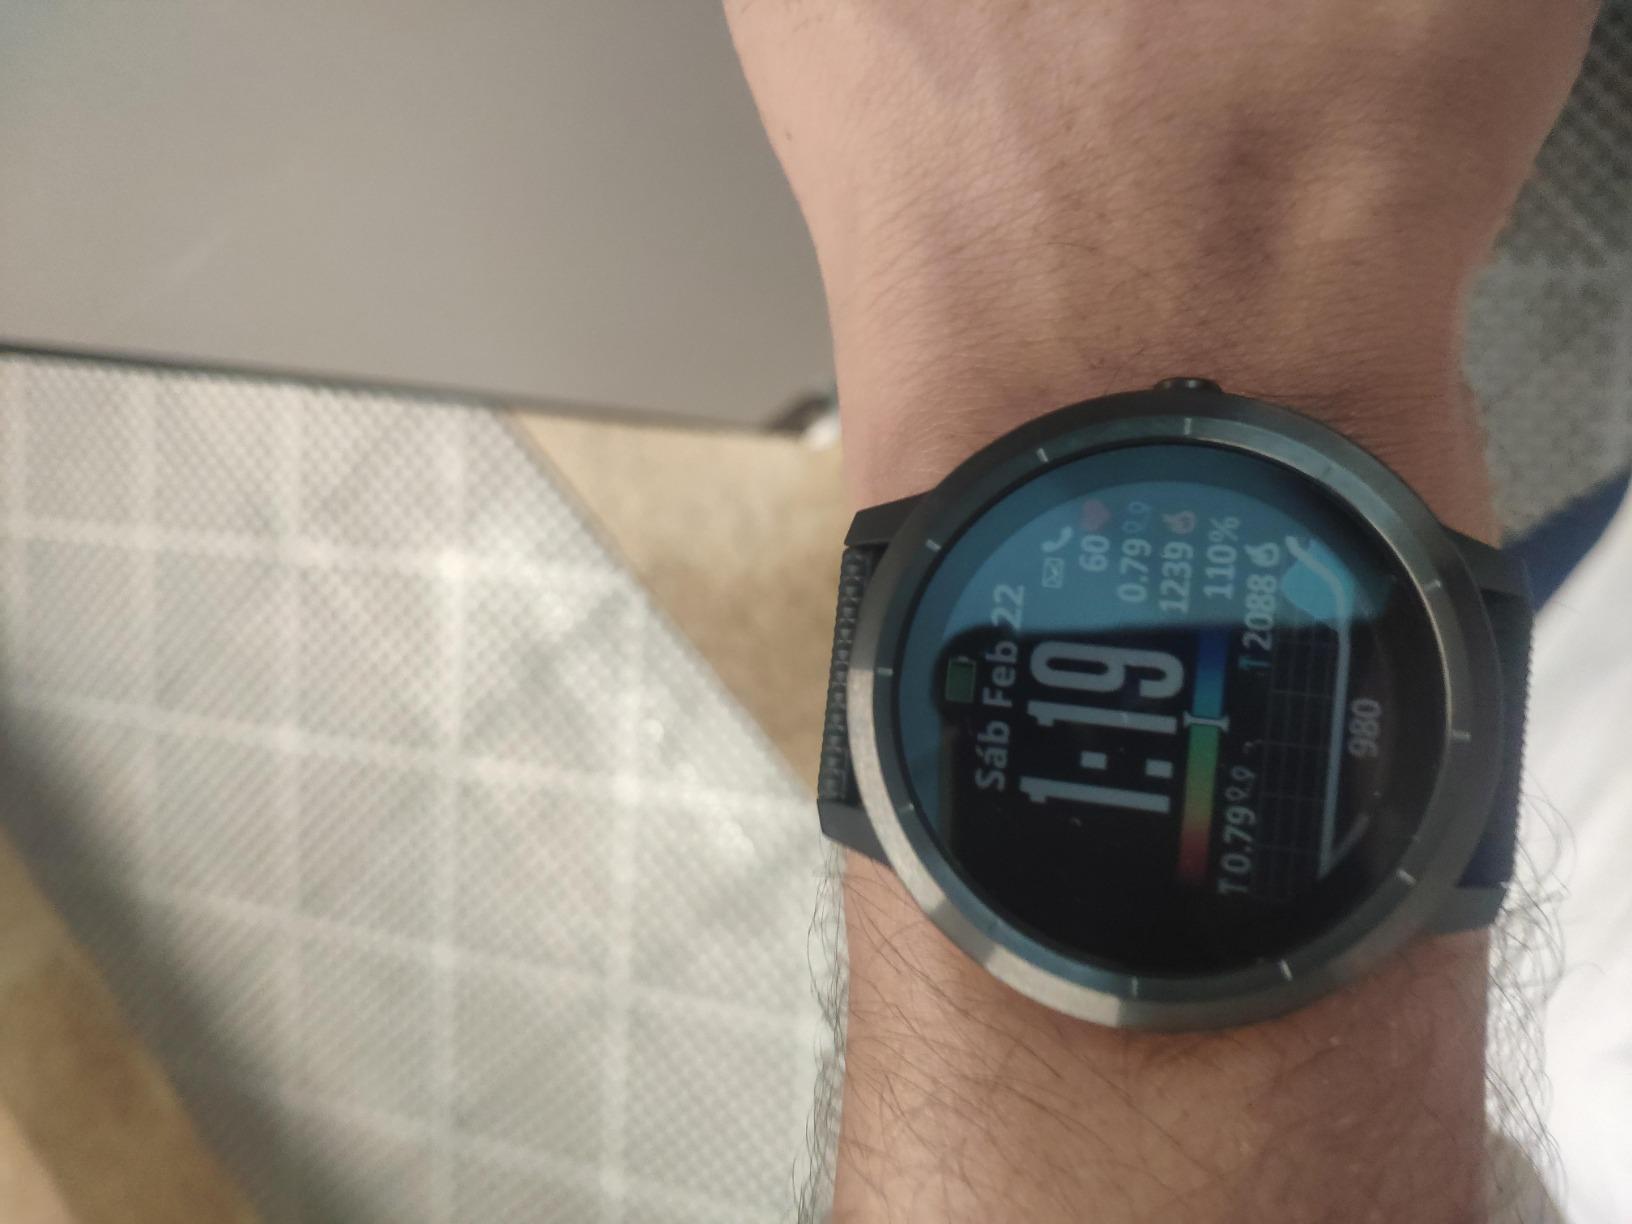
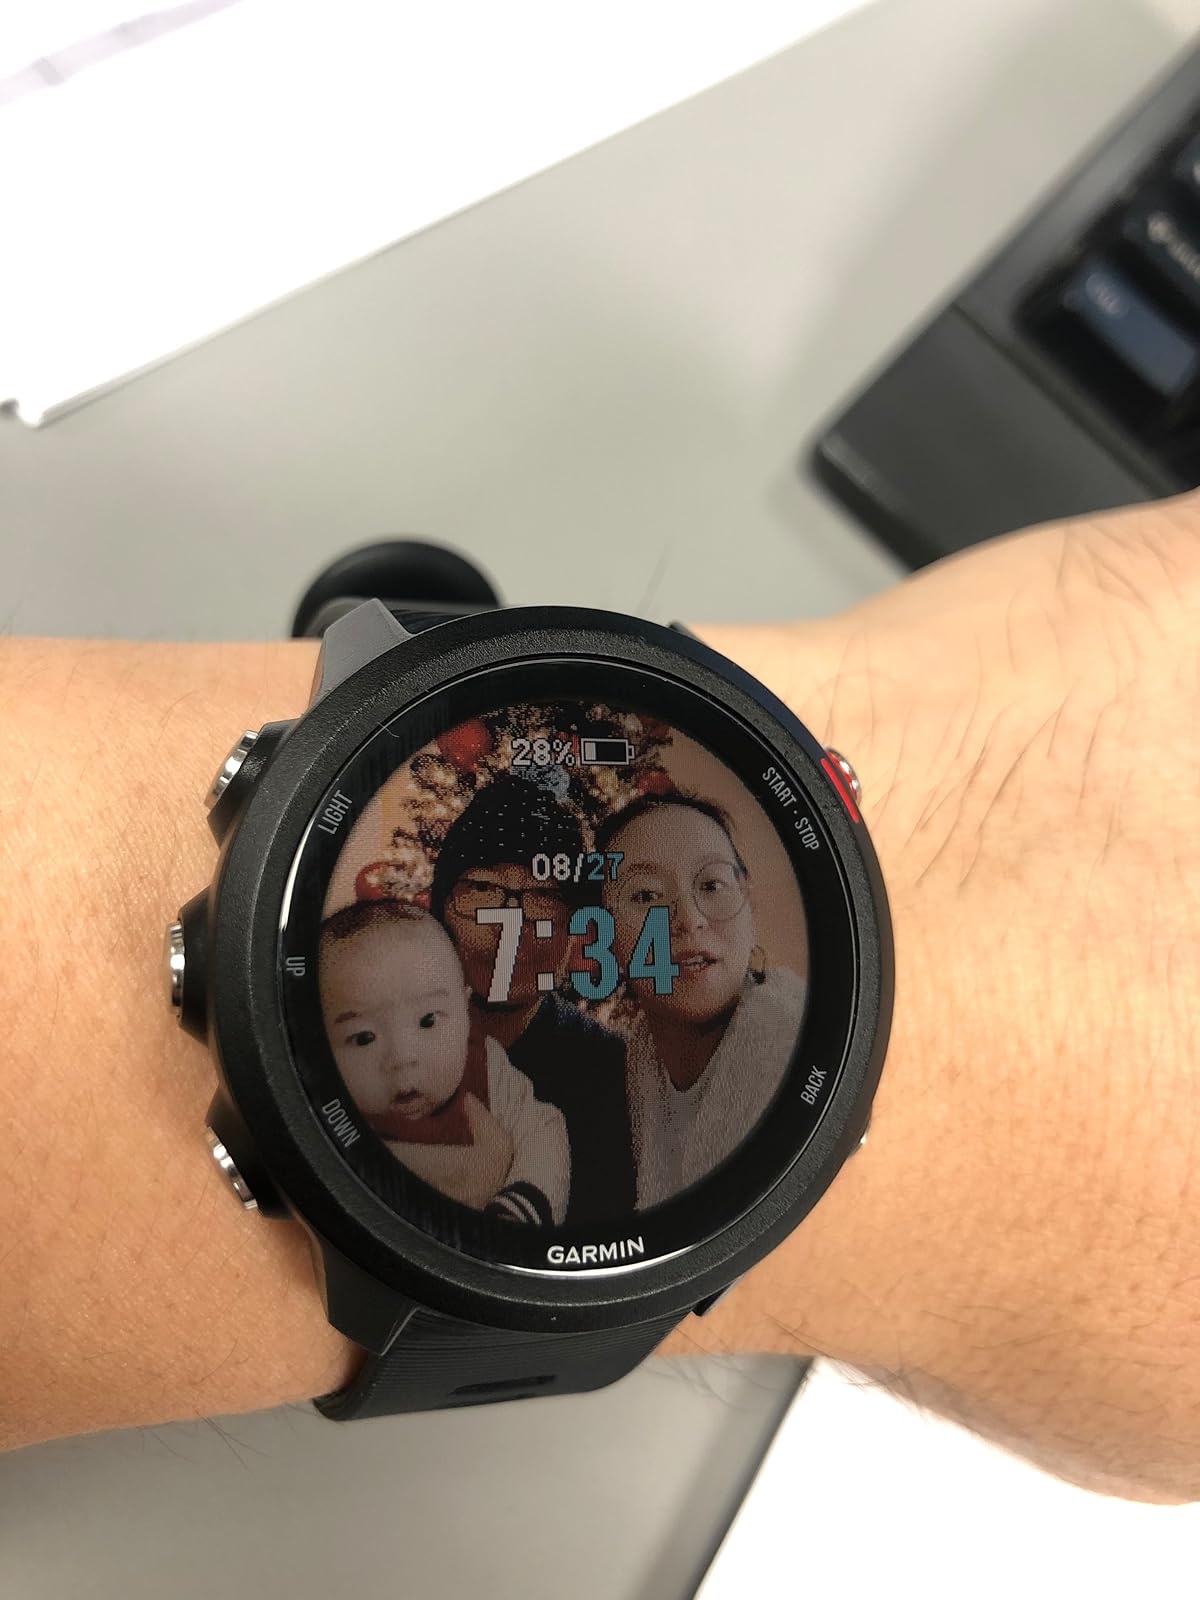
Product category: smartwatch
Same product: no